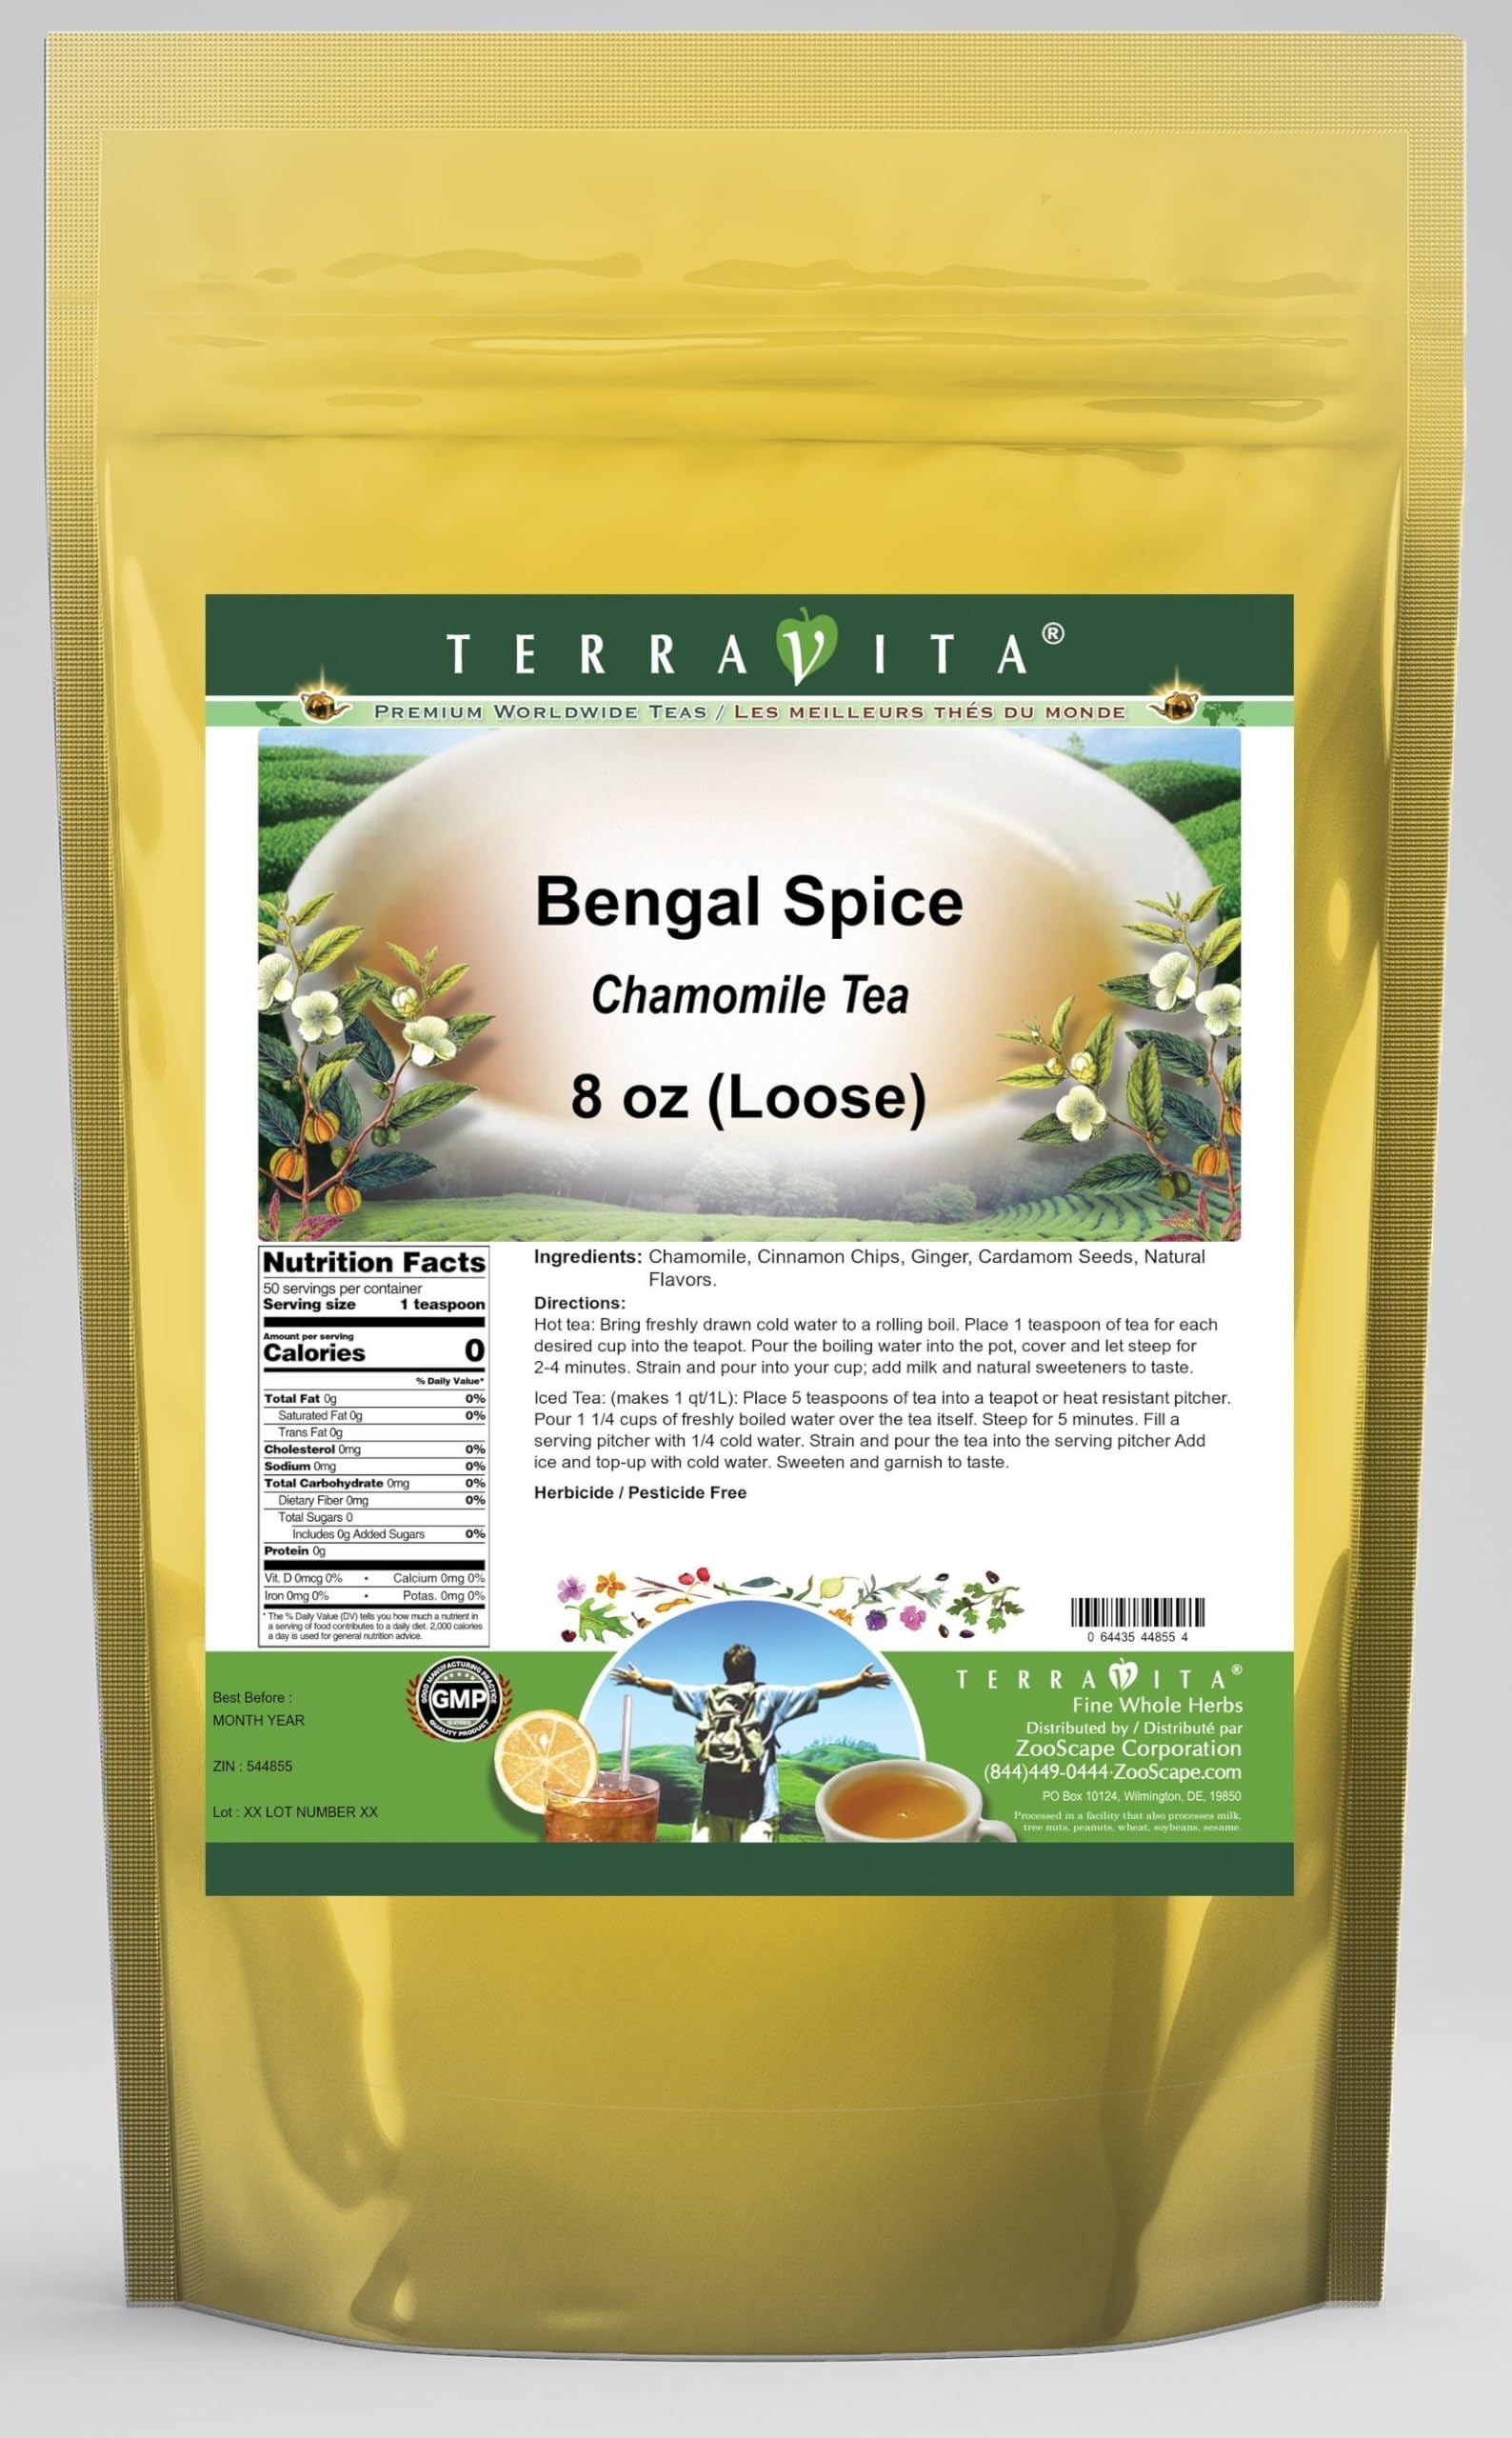
Item Name: Bengal Spice Chamomile Tea (Loose) (8 oz, ZIN: 544855) - 2 Pack
Bullet Point 1: Our Bengal Spice Chamomile Tea is a delicious flavored Chamomile tea with Cinnamon Chips, Ginger and Cardamom Seeds that you will enjoy relaxing with anytime! The natural Bengal Spice taste is delicious! - Ingredients: Chamomile tea, Cinnamon Chips, Ginger, Cardamom Seeds and Natural Bengal Spice Flavor.
Bullet Point 2: No fillers.
Bullet Point 3: Manufacturer: TerraVita
Bullet Point 4: Size: 8 oz
Bullet Point 5: Loose Leaf Chamomile Tea - Packed in a convenient upright pouch!
Product Description: Our Bengal Spice Chamomile Tea is a delicious flavored Chamomile tea with Cinnamon Chips, Ginger and Cardamom Seeds that you will enjoy relaxing with anytime! The natural Bengal Spice taste is delicious! - Ingredients: Chamomile tea, Cinnamon Chips, Ginger, Cardamom Seeds and Natural Bengal Spice Flavor. - Hot tea brewing method: Bring freshly drawn cold water to a rolling boil. Place 1 teaspoon of tea for each desired cup into the teapot. Pour the boiling water into the pot, cover and let steep for 2-4 minutes. Strain and pour into your cup; add milk and natural sweeteners to taste. - Iced tea brewing method: (to make 1 liter/quart): Place 5 teaspoons of tea into a teapot or heat resistant pitcher. Pour 1 1/4 cups of freshly boiled water over the tea itself. Steep for 5 minutes. Fill a serving pitcher with 1/4 cold water. Strain and pour the tea into the serving pitcher Add ice and top-up with cold water. Sweeten and garnish to taste. - TerraVita is an exclusive line of premium-quality, natural source products that use only the finest, purest and most potent ingredients found around the world. TerraVita is hallmarked by the highest possible standards of purity, potency, stability and freshness. All of our products are prepared with the highest elements of quality control, from raw materials through the entire manufacturing process, up to and including the moment that the bottles or bags are sealed for freshness and shipped out to you. Our highest possible standards are certified by independent laboratories and backed by our personal guarantee. - TerraVita exists to meet and ensure your family's health and wellness without the harmful effects of chemicals and health products. We strive to make all of our products affordable and reliable and are constantly searching the
Value: 16.0
Unit: Ounce

Price: 56.37